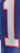
Number: 1